Kindazi

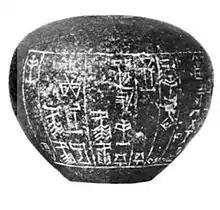
Macehead dedicated to Kindazi by Queen Nin-kagina for Nam-mahani, British Museum, BM 22445

Kindazi ("kinda2-zi") was a minor Sumerian god. He was a "divine barber" and an acolyte of god Ningirsu.